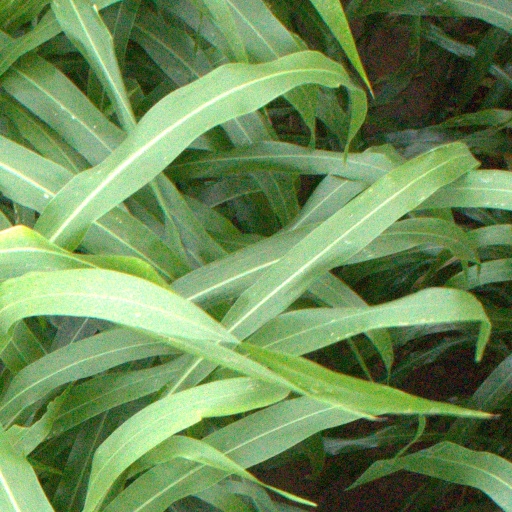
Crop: sorghum